All That

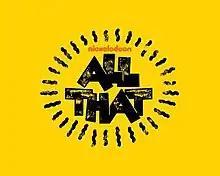
Logo for the 2019 revival

All That is an American sketch comedy children's television series created by Brian Robbins and Mike Tollin. The series originally aired on Nickelodeon from April 16, 1994, to October 22, 2005, lasting ten seasons, and was produced by Tollin/Robbins Productions and by Schneider's Bakery in season ten. The pilot episode was originally shown as a special "sneak peek" on April 16, 1994, with the show officially debuting as a regular series on January 21, 1995.